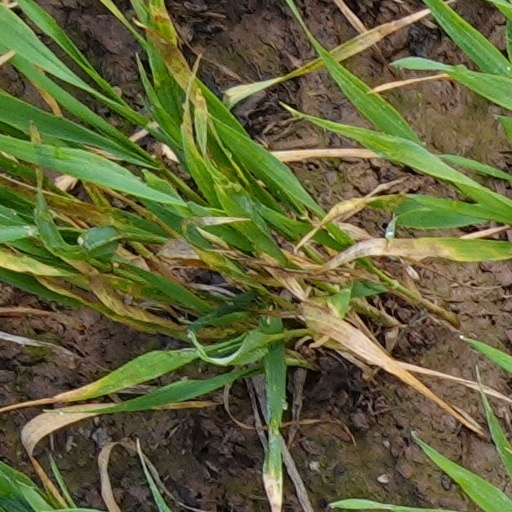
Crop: wheat